2017 Turku attack

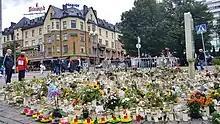
Candles and flowers near the attack start point on 26 August 2017

Prime Minister Juha Sipilä remarked during a press conference on 19 August 2017: "If the criminal charge is confirmed to be terror-related murder, that would be a first in Finland. We have feared this. The day before in Barcelona and now in Turku. We are no longer an island." He added: "This act was cowardly and reprehensible. The killing of innocent people is a violation of humanity and of religions' principles. We are however all in the same boat and we must defend humanity so that hate is not answered with hate." Interior Minister Paula Risikko said on Twitter on 19 August: "Terrorists want to pit people against each other. We will not let this happen. Finnish society will not be defeated by fear or hatred." On 19 August, protesters from anti-immigration and anti-racism groups staged demonstrations near the site of the stabbing. The Islamic Council of Finland and the Moroccan Forum in Finland strongly condemned the attack and denounced the use of violence and hatred on 20 August. Several international leaders offered their condolences to the victims of the attacks.